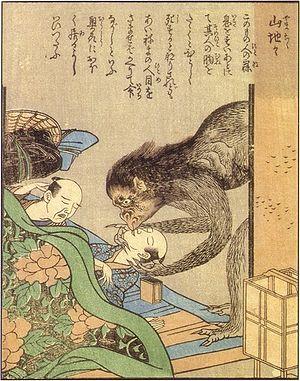
Le Yamachichi est un yokai évoqué que dans Ehon hyaku monogatari. Selon la légende le yamachichi était au départ une chauve souris, apres avoir vécu de longues années elle serait devenu un nobosuma pour ensuite devenir un Yamachichi.